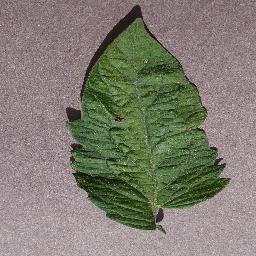
Label: Tomato___Target_Spot